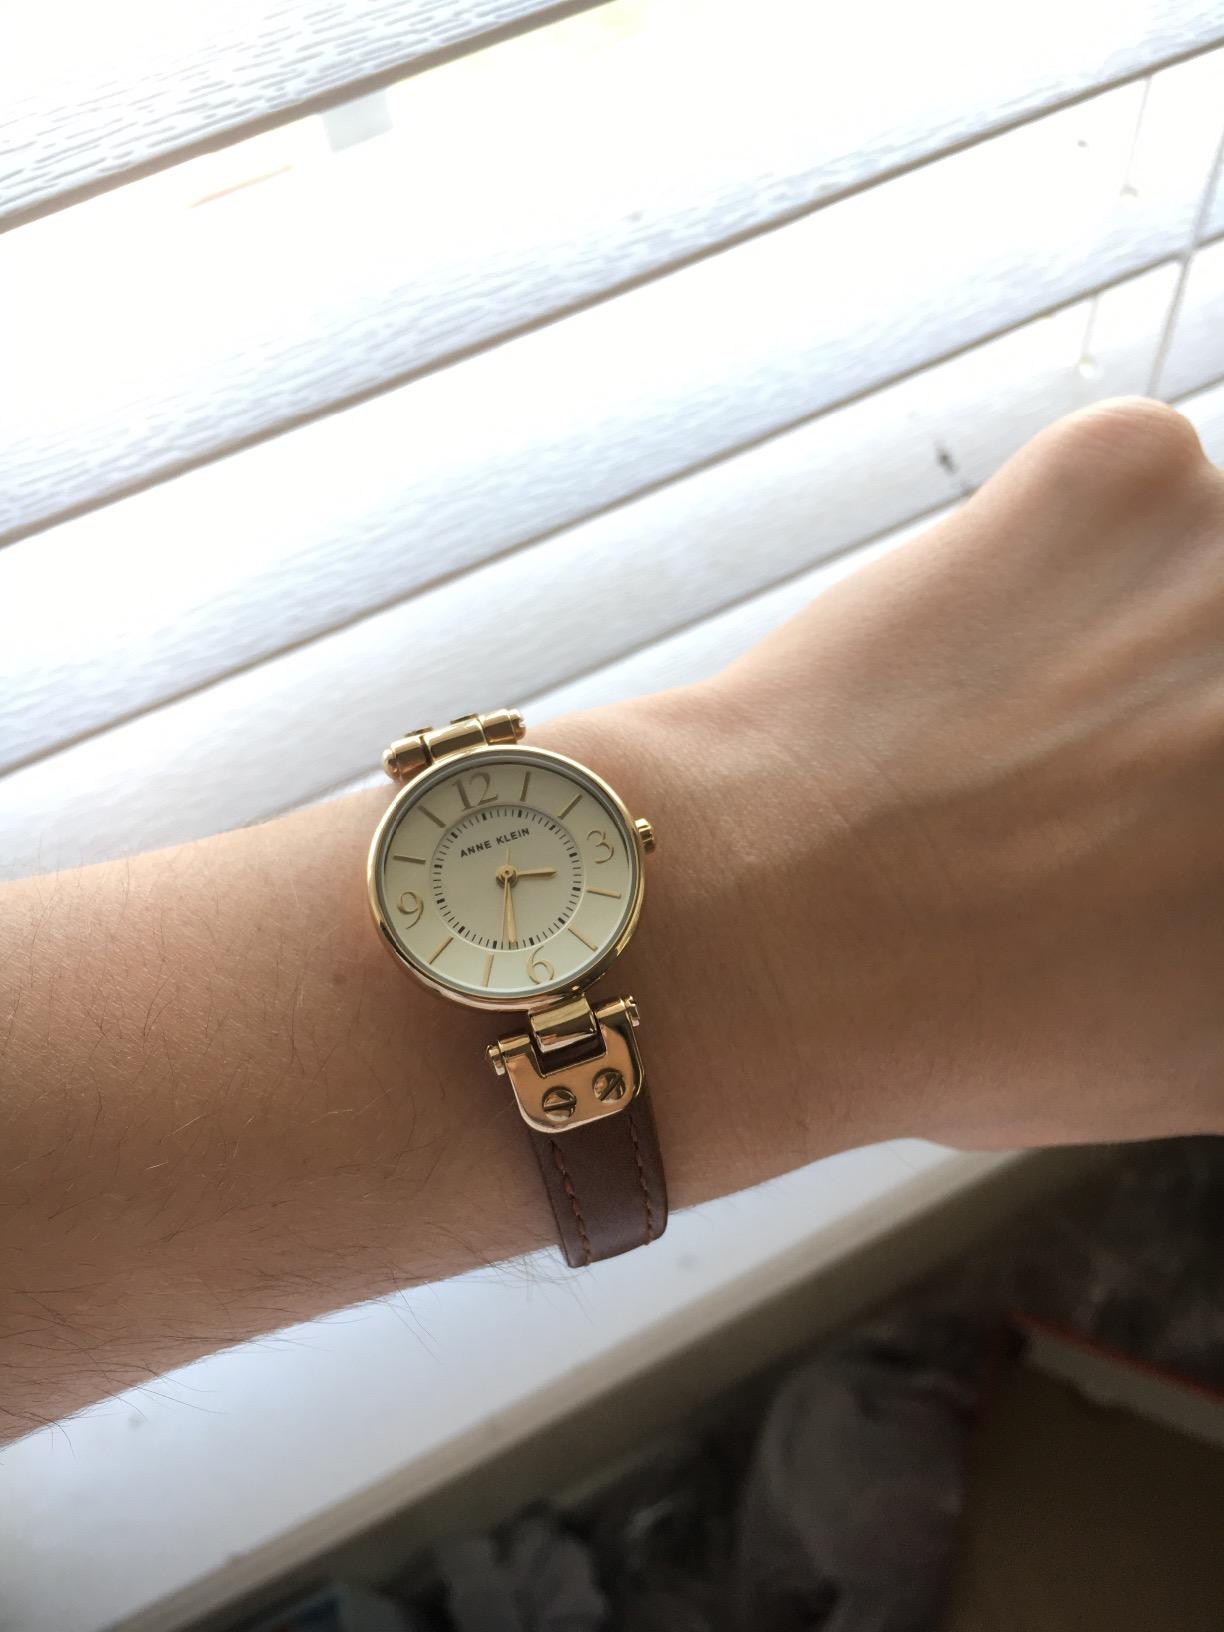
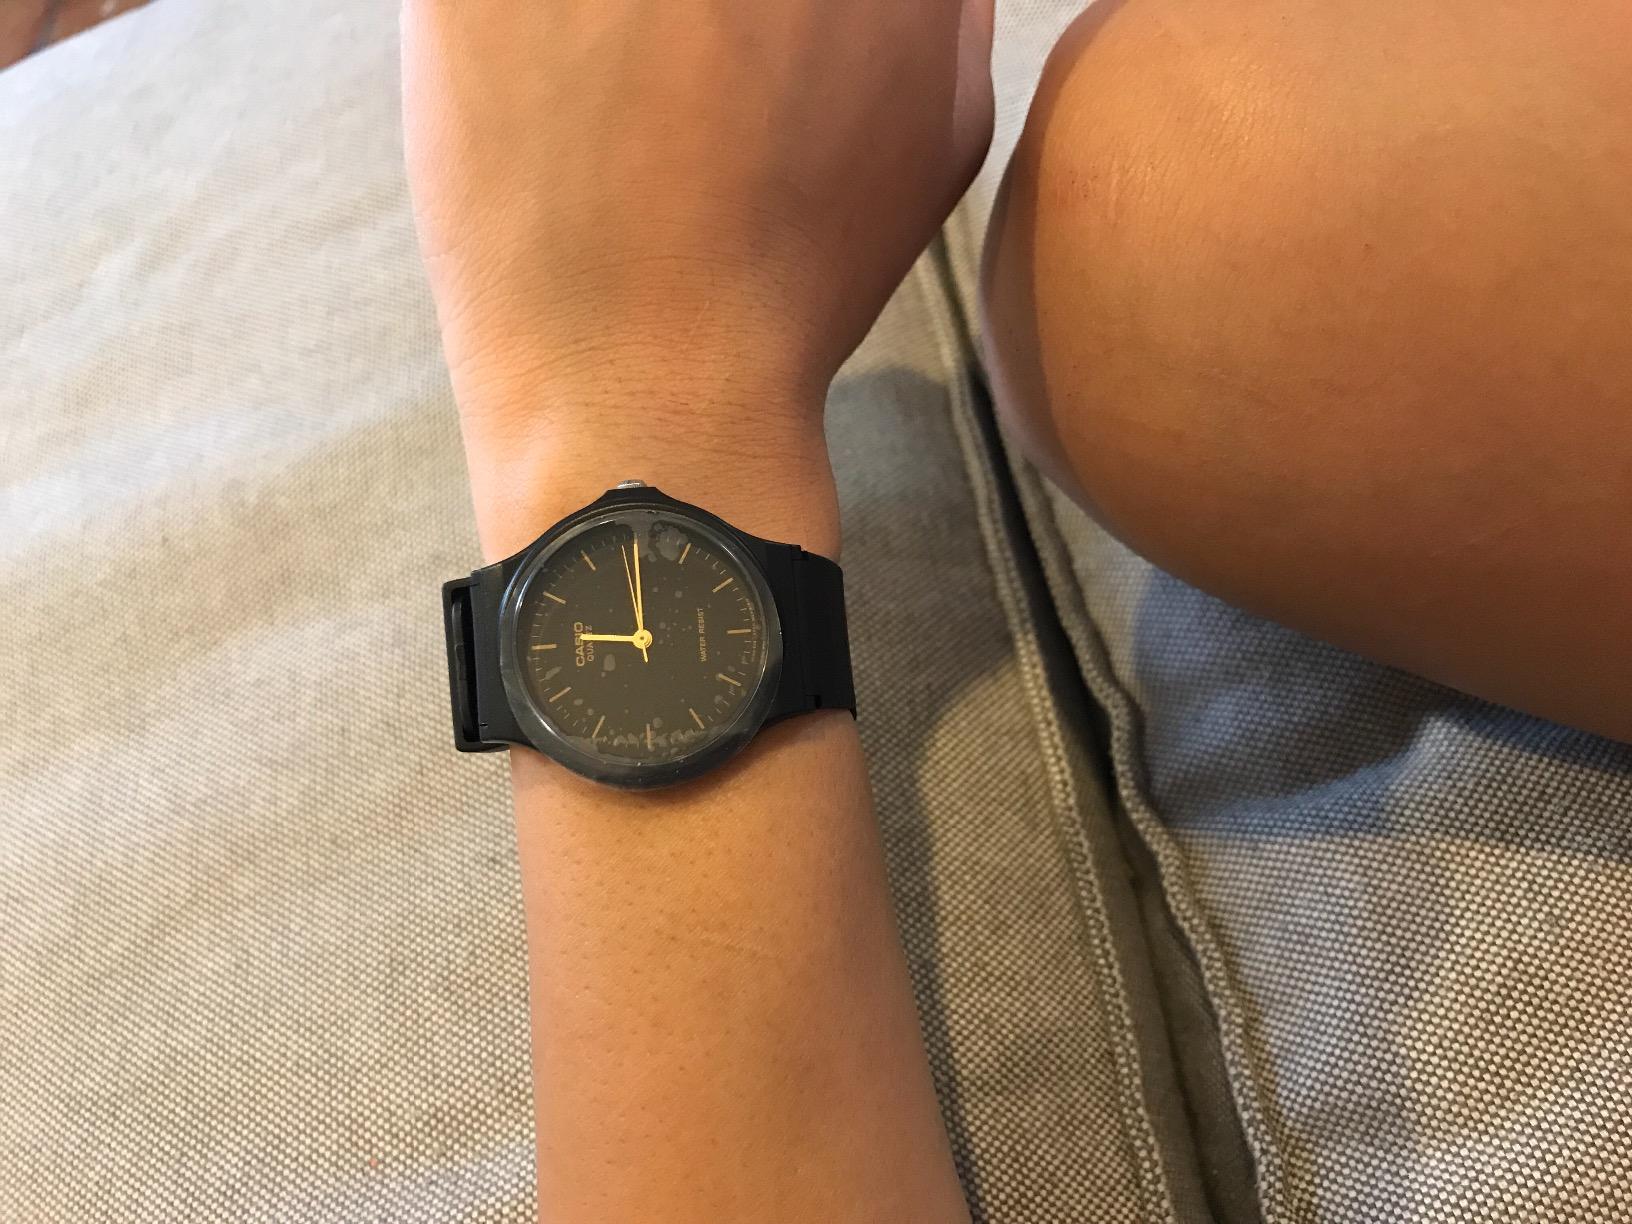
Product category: accessories_watch
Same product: no